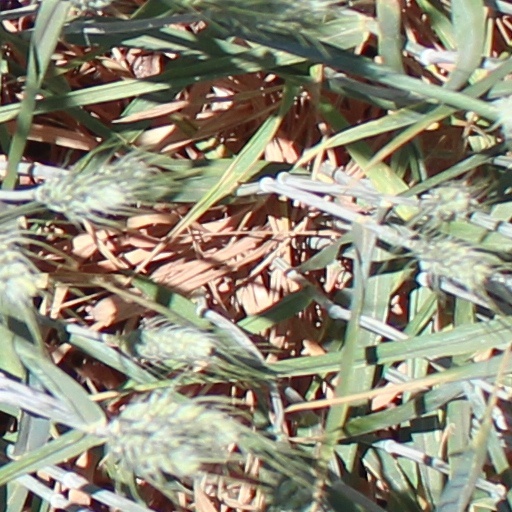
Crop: wheat